USS Black Arrow

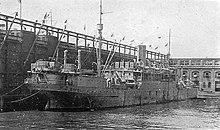
Stern view of USS "Black Arrow" in port in 1919, probably in New York Harbor

With the war over, the British contingent of the American Cruiser and Transport Force withdrew, leaving the United States with insufficient tonnage needed to quickly repatriate U.S. troops from Europe. To rectify the problem, a total of 56 ships under the control of the U.S. government, including "Black Arrow", were selected for conversion into troop transports.